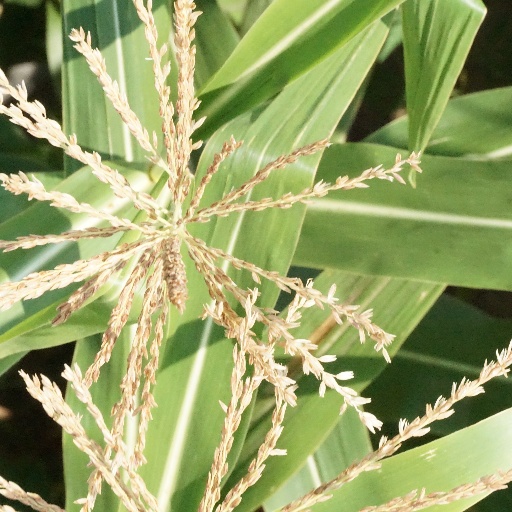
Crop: maize; corn